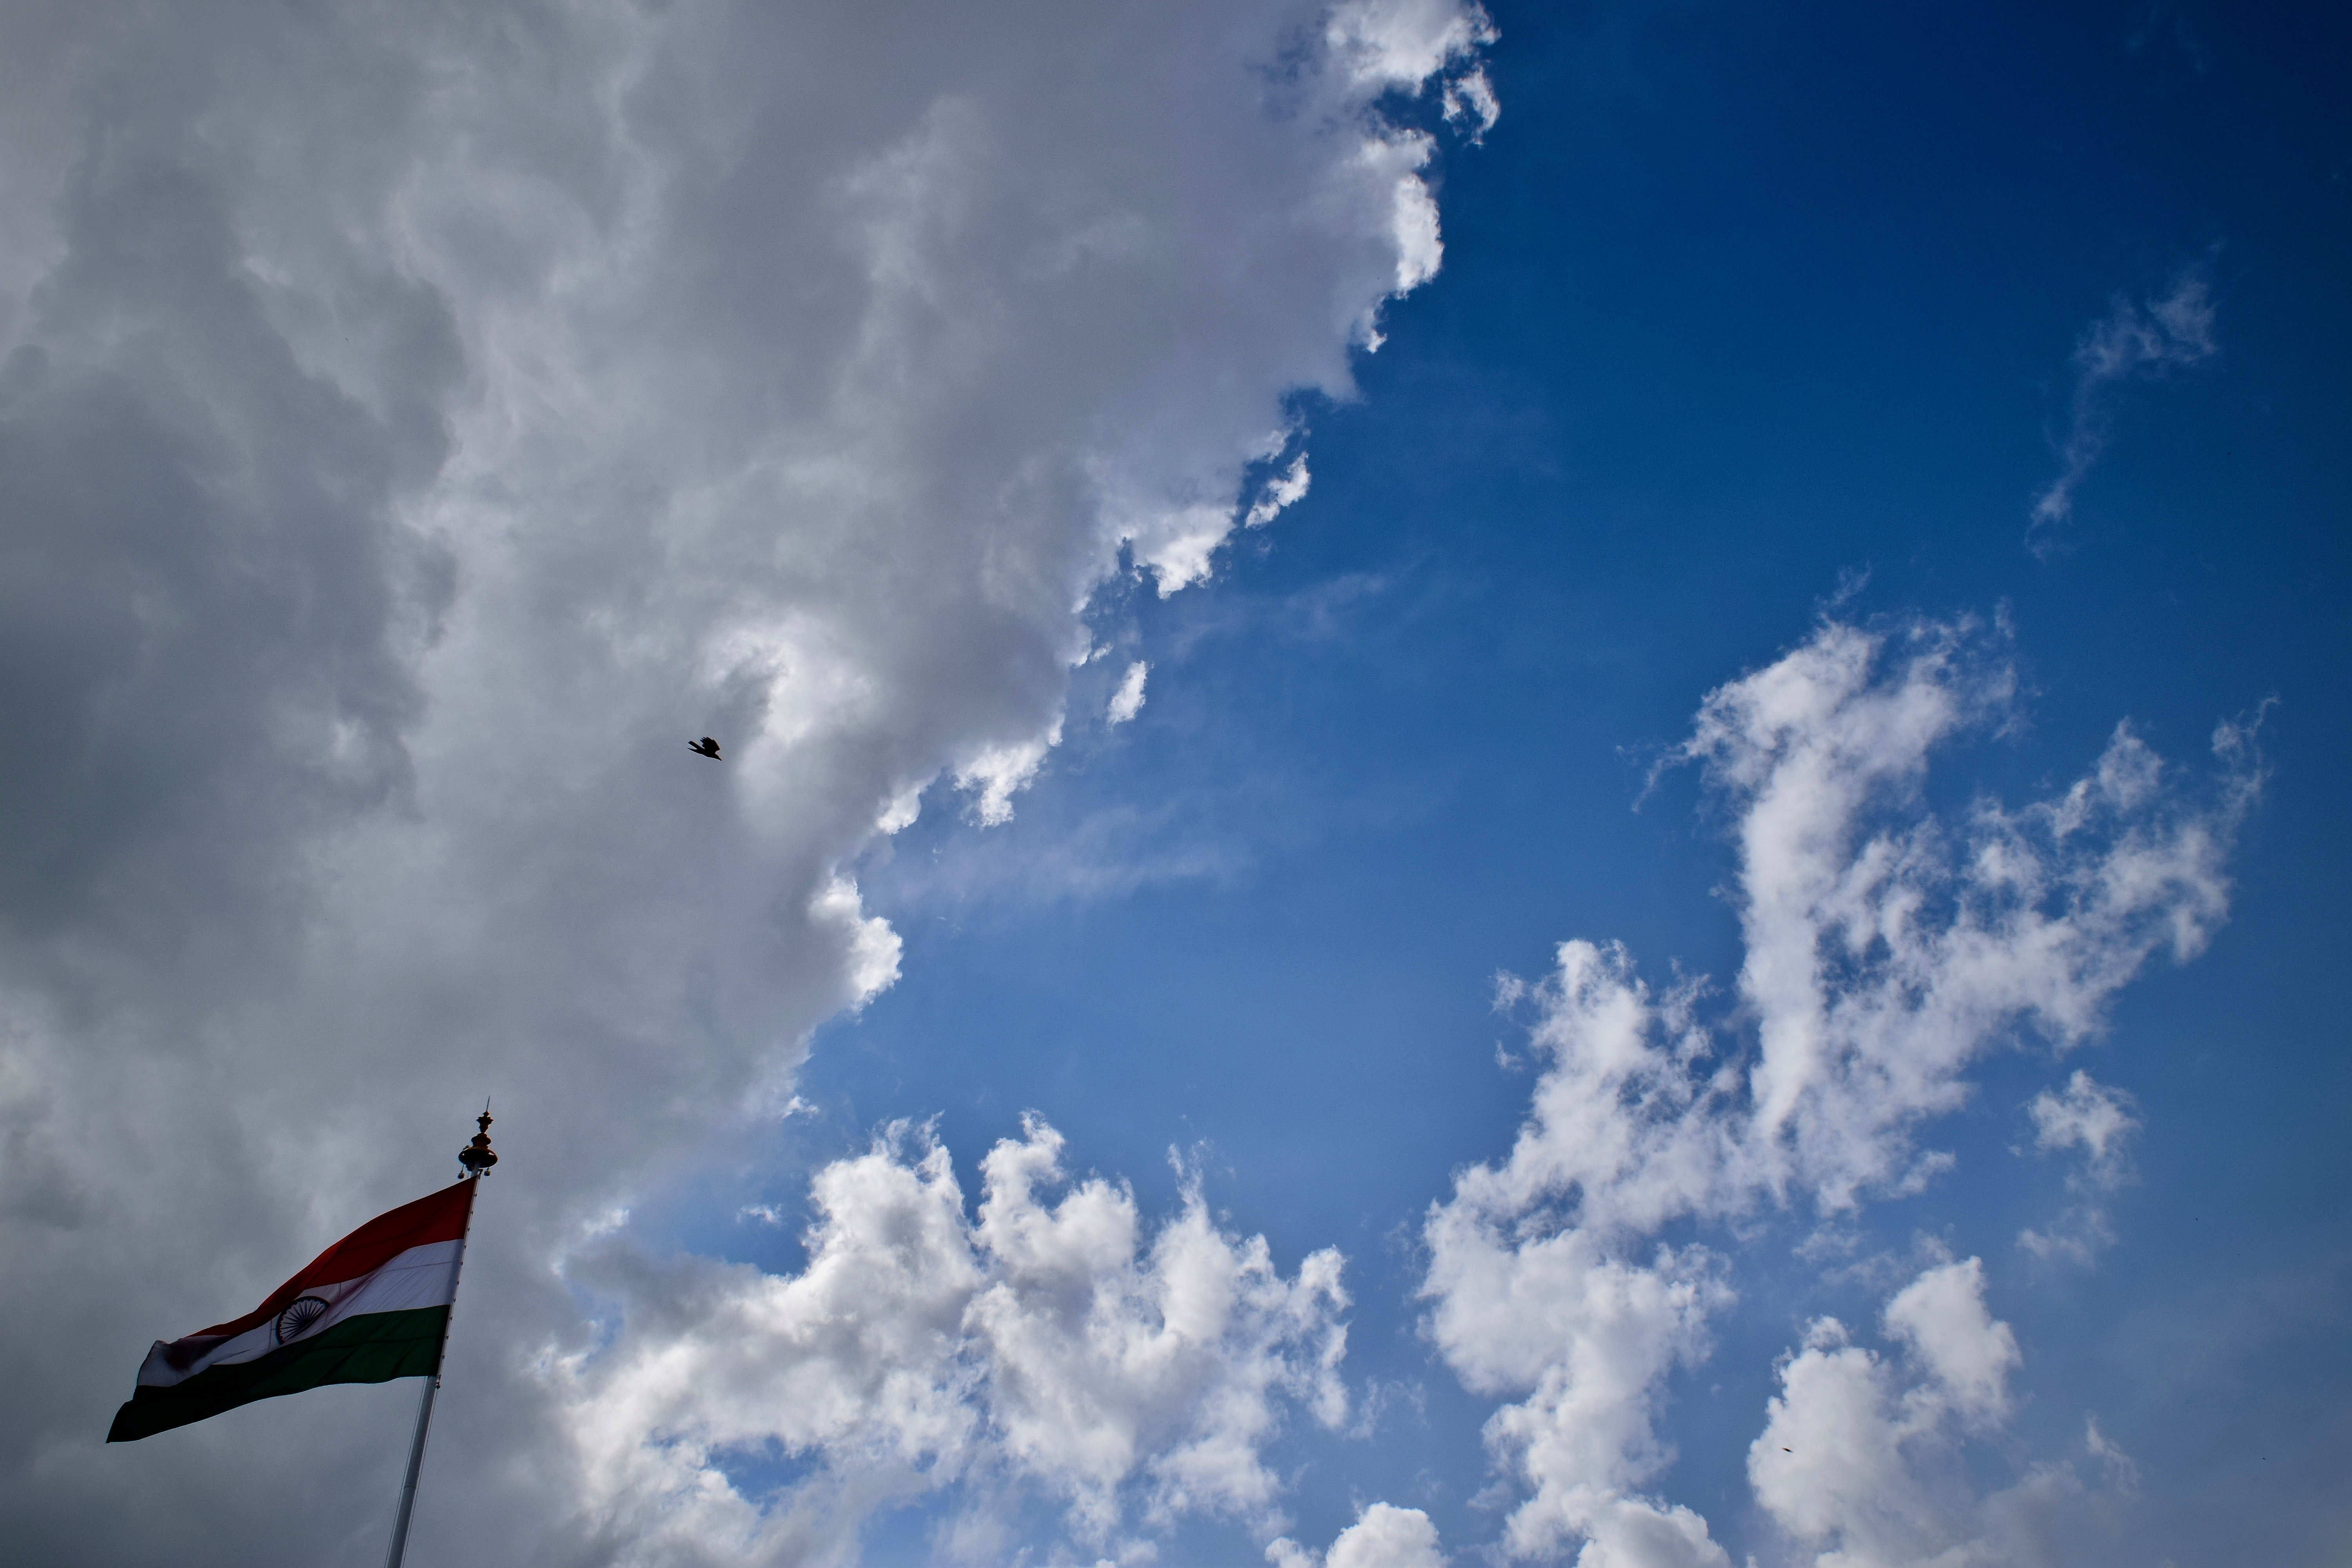
cloud, sky, sunlight, atmosphere, cumulus, blue, meteorological phenomenon, atmosphere of earth